Barinas (state)

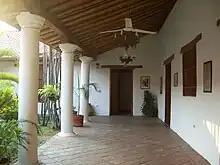
Alberto Arvelo Torrealba Museum, a building from the Spanish colonial period, believed to have been visited by the "Libertador" Simón Bolívar in 1813

Nueva Trujillo is considered the "gateway to the conquest of the Llanos", because from here, important settlements were founded in view of the Llanos: the town of doctrine of Nuestra Señora de la Concepción del Curay (1619, which is La Barinesa today), the city of Nuestra Señora de Pedraza (1951, which is Ciudad Bolivia today) and the Indian towns of Santa Bárbara and Curbatí.